1899 Boston Beaneaters season

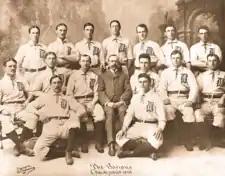
Team photograph

"Note: Pos = Position; G = Games played; AB = At bats; H = Hits; Avg. = Batting average; HR = Home runs; RBI = Runs batted in"